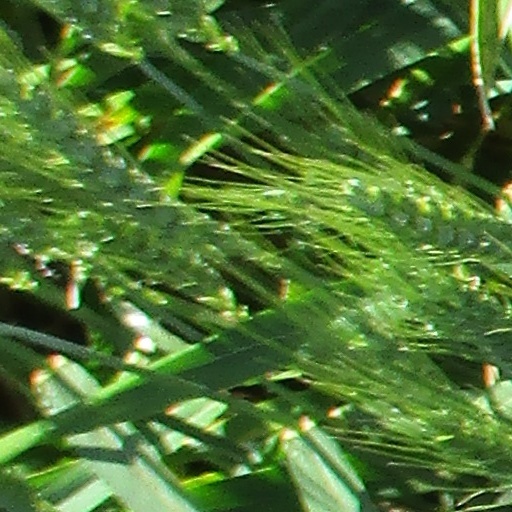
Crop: wheat